Harrowing of Hell

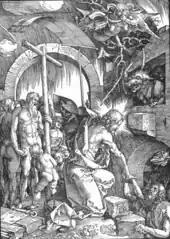
"Christ's Descent into Limbo", woodcut by Albrecht Dürer, c. 1510

The Harrowing of Hell was taught by theologians of the early church: St Melito of Sardis (died c. 180) in his "Homily on the Passover" and more explicitly in his "Homily for Holy Saturday," Tertullian ("A Treatise on the Soul", 55, though he himself disagrees with the idea), Hippolytus ("Treatise on Christ and Anti-Christ"), Origen ("Against Celsus", 2:43), and, later, Ambrose (died 397) all wrote of the Harrowing of Hell. The early heretic Marcion and his followers also discussed the Harrowing of Hell, as mentioned by Tertullian, Irenaeus, and Epiphanius. The 6th-century sect called the Christolytes, as recorded by John of Damascus, believed that Jesus left his soul and body in Hell, and only rose with his divinity to Heaven.